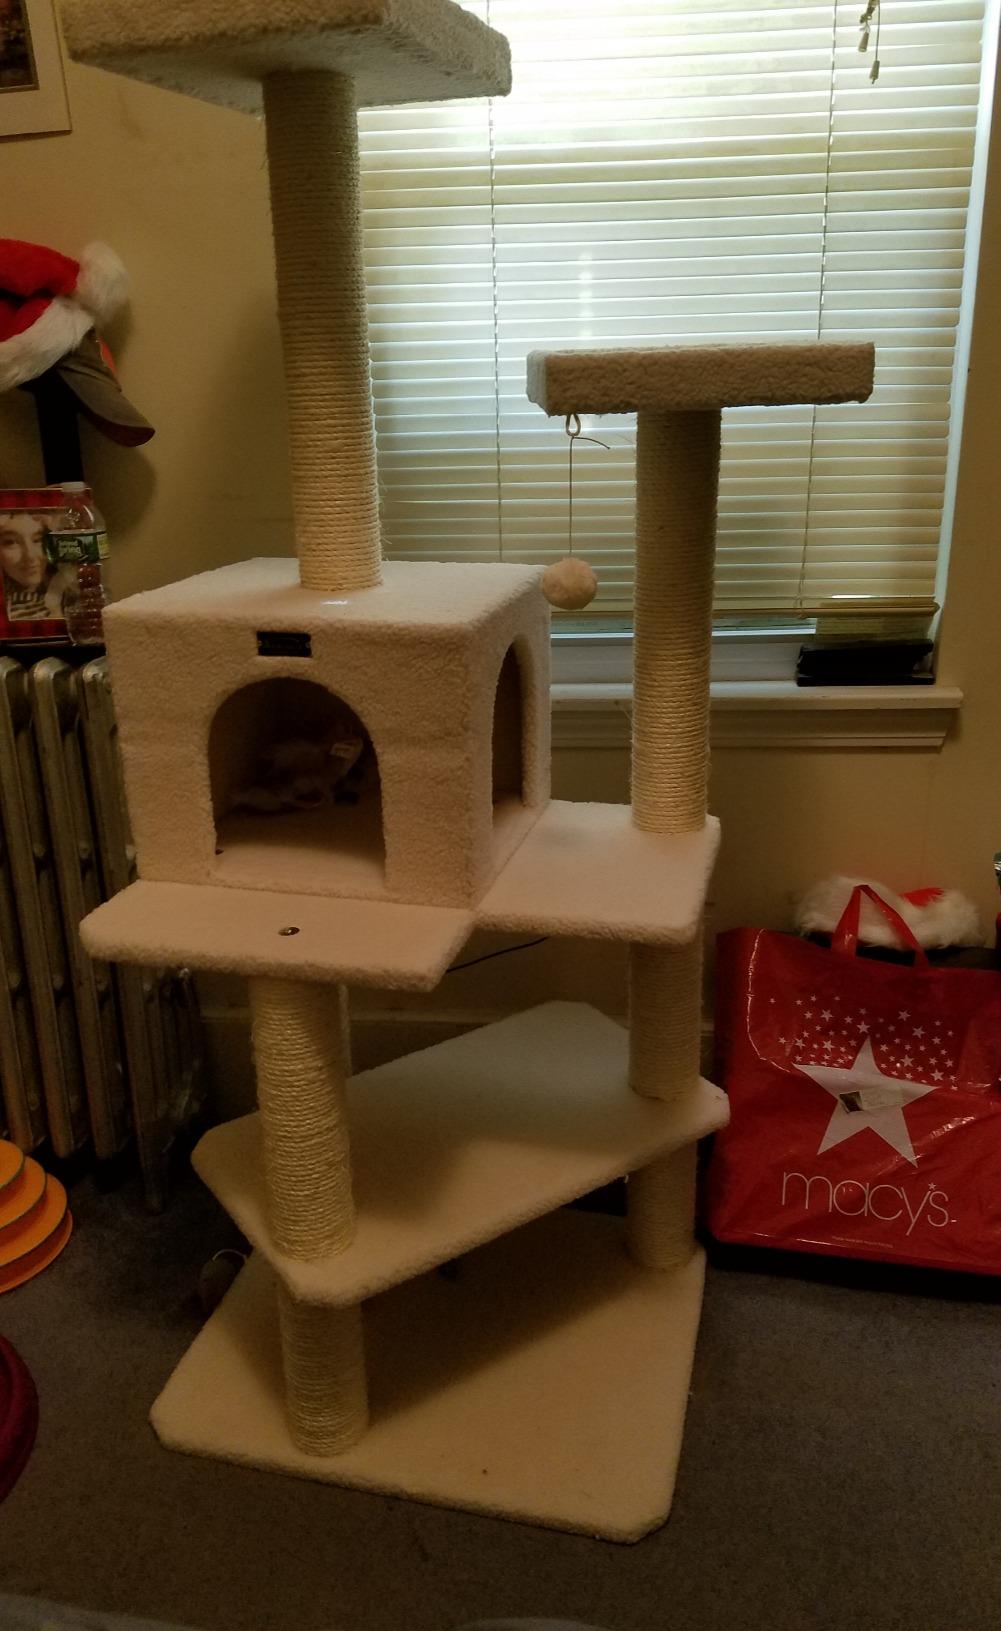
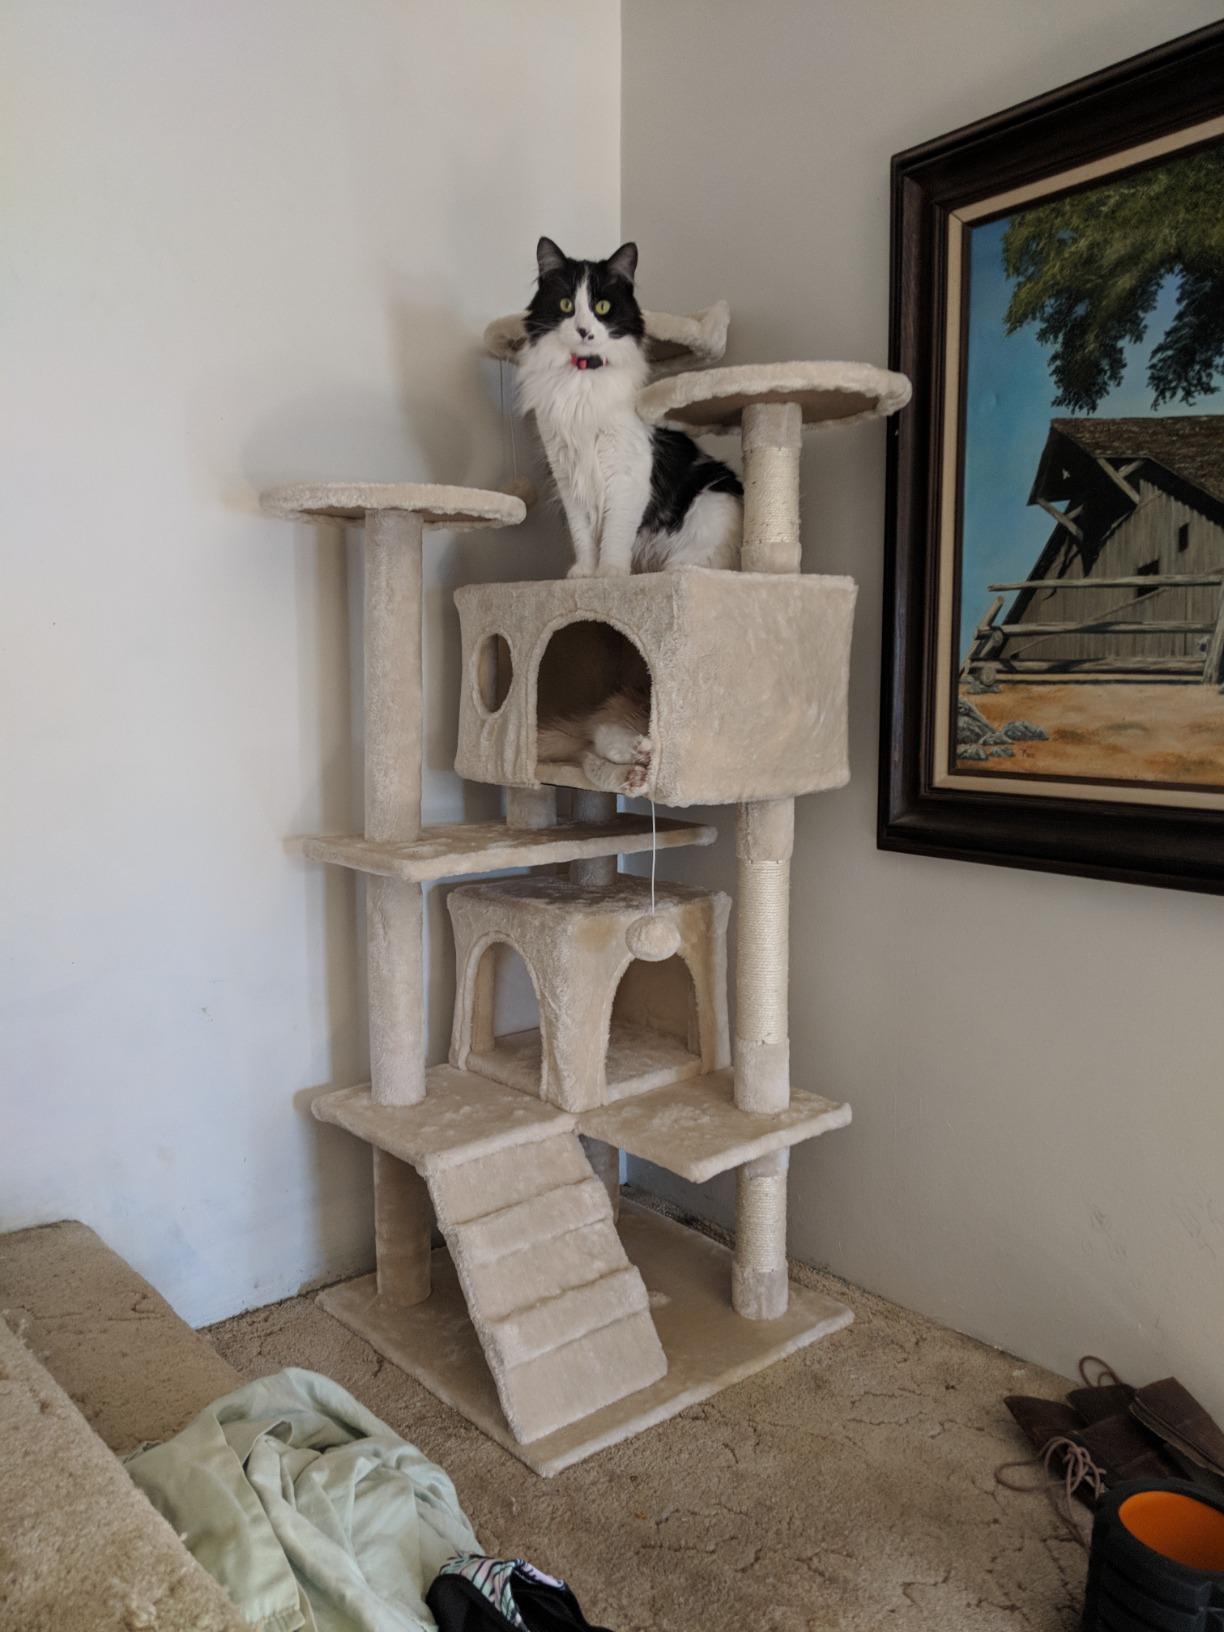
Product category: items_cat tree
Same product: no